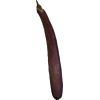
Label: eggplant_long